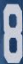
Number: 8